Rowe Racing

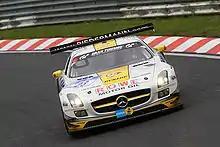
The Rowe Racing Mercedes SLS AMG GT3 at the 41. ADAC Zurich 24h Rennen

Late 2010 Naundorf was contacted by ROWE Mineralölwerk GmbH CEO Michael Toe about entering a Mercedes-Benz SLS AMG GT3 in GT races. Naundorf worked with Florian Rhotert to enter ROWE Racing in the VLN, a championship solely racing at the Nürburgring Nordschleife. The team entered three cars (one co-entered with Christian Mamerow) in the first race of the season, the 58th ADAC Westfalenfahrt. In the GT3 class the team entered two SLS AMG GT3 cars and one Porsche 911 GT3 Cup S. Only one SLS AMG GT3 took the start, which subsequently failed to finish. The Porsche finished the race in seventeenth place with drivers Michael Zehe, Alexander Roloff and Marco Schelp. After the first race the team decided to no longer enter the Porsche and focusing on entering three Mercedes-Benz sportscars. In the second round of the season the co-entered Mamerow/ROWE Racing Mercedes-Benz SLS AMG GT3 won the race with Mamerow and Armin Hahne driving. The team with Zehe, Roloff and Roland Rehfeld won their second race near the end of the season during the 34th RCM DMV Grenzlandrennen The teams best placed car in the 2011 24 Hours of Nürburgring finished seventeenth, the other two cars failed to finish.